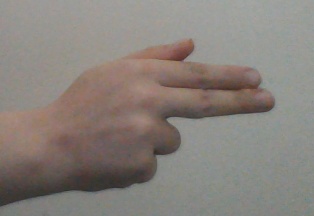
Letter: ghain